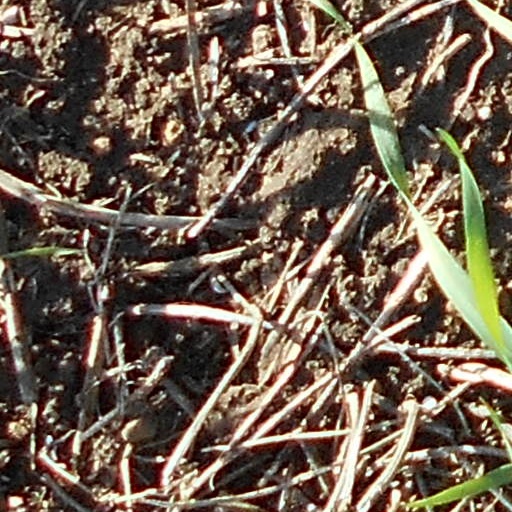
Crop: wheat